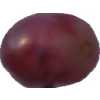
Label: pink_grape